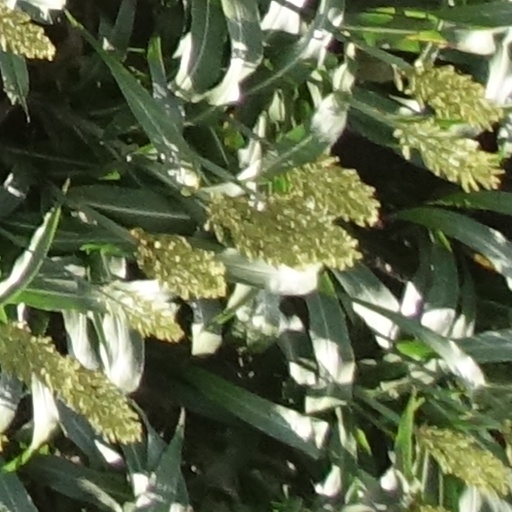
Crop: sorghum